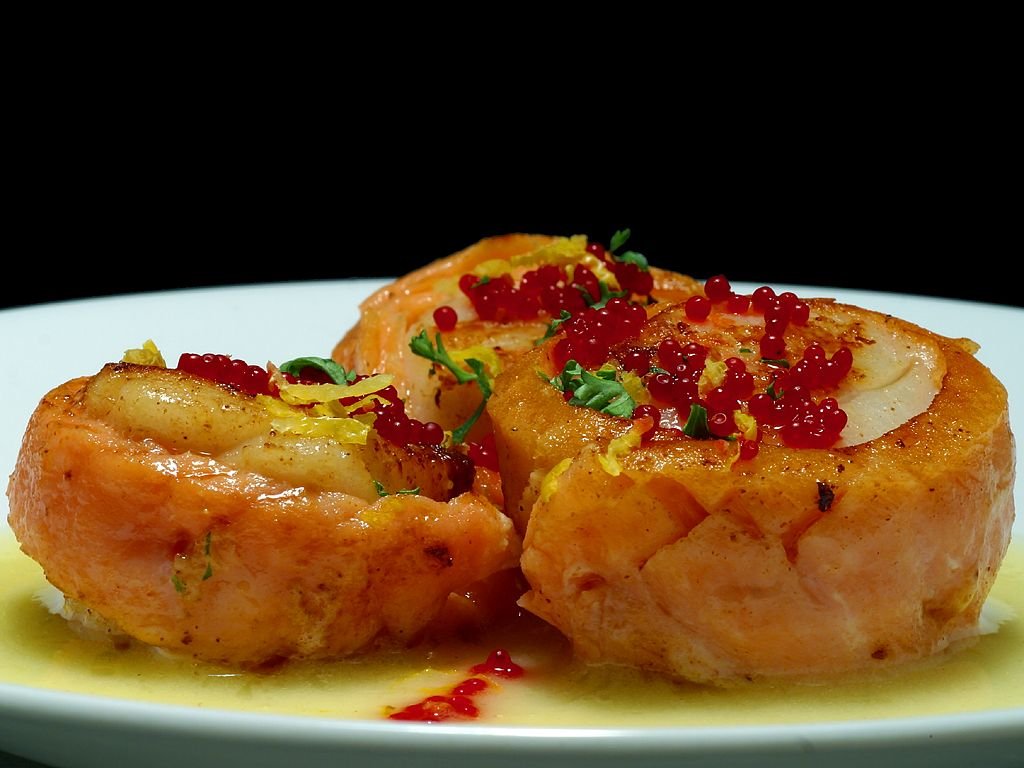
dish, food, produce, seafood, fish, eat, meat, cuisine, delicious, pork chop, asian food, hearty, luxury, crabs, court, expensive, crawfish, scampi, crab meat